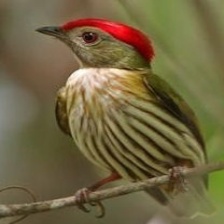
Species: STRIPPED MANAKIN
Scientific name: MACHAEROPTERUS REGULUS